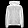
Label: Coat